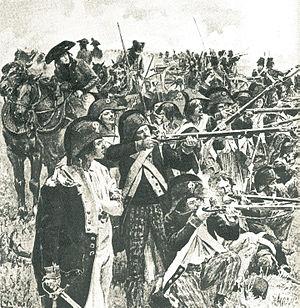
La deuxième bataille de Luçon a lieu le 30 juillet 1793 lors de la guerre de Vendée. Elle s'achève par la victoire des Républicains qui repoussent une nouvelle attaque vendéenne contre la ville de Luçon.
Jacques Philippe Bonnaud ou Bonneau, né le 11 septembre 1757 à Bras dans le Var et mort le 30 mars 1797 à Bonn,
La bataille de Wissembourg se déroule du 26 au 29 décembre 1793 et oppose une armée française sous le commandement du général Lazare Hoche aux armées de la Première Coalition.